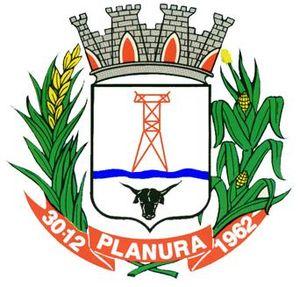
Planura est une municipalité brésilienne de l'État du Minas Gerais et la microrégion de Frutal.